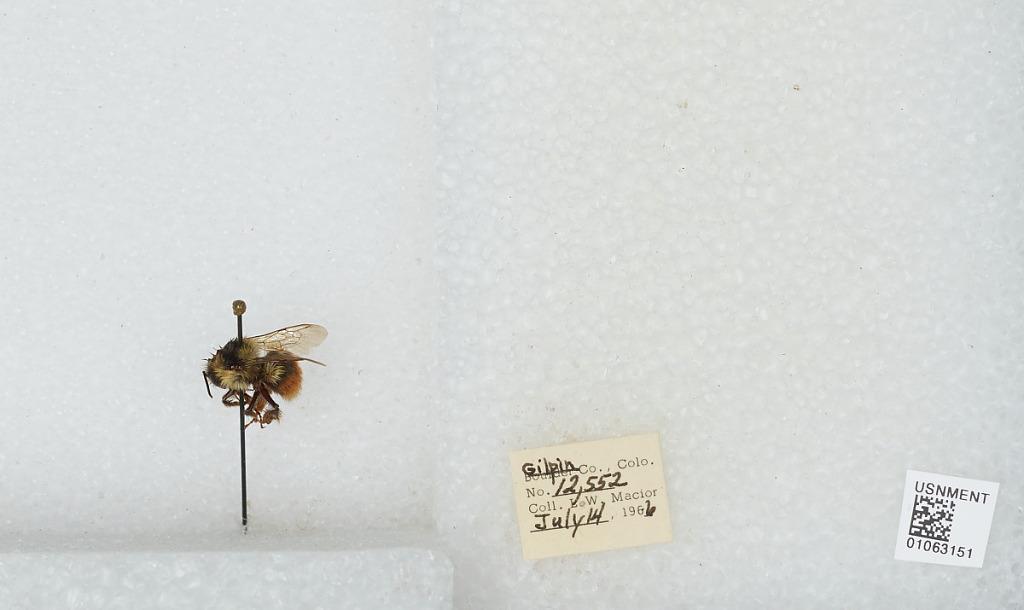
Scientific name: Bombus (Pyrobombus) bifarius Cresson
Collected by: L. Macior
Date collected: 1966-7-14
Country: United States
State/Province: Colorado
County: Gilpin
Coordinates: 39.86, -105.52